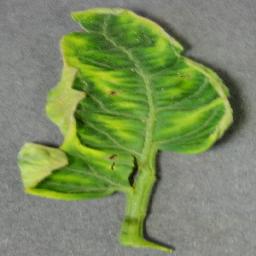
Label: Tomato___Tomato_Yellow_Leaf_Curl_Virus